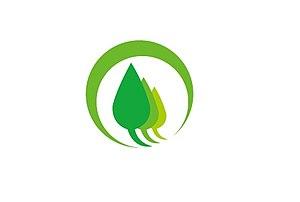
Midori est une municipalité ayant le statut de ville dans la préfecture de Gunma, au Japon.